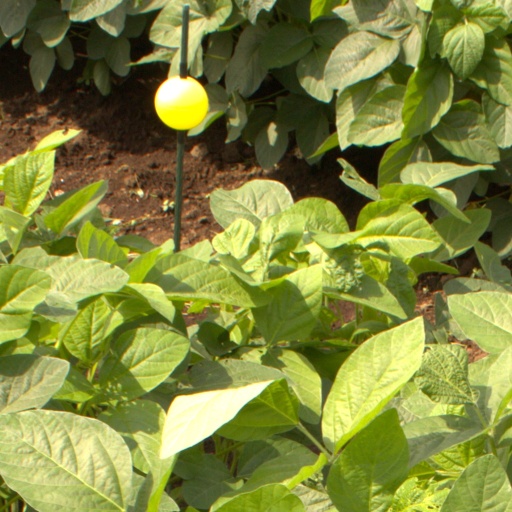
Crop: soybean